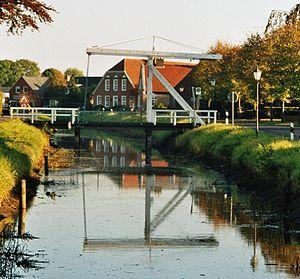
Großefehn est une commune de Basse-Saxe, en Allemagne, située dans l'arrondissement d'Aurich.